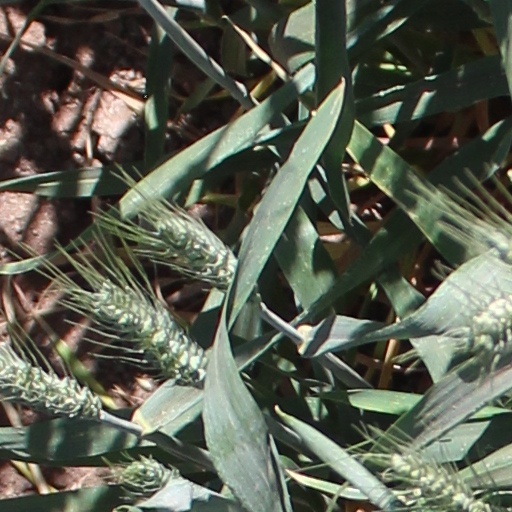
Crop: wheat